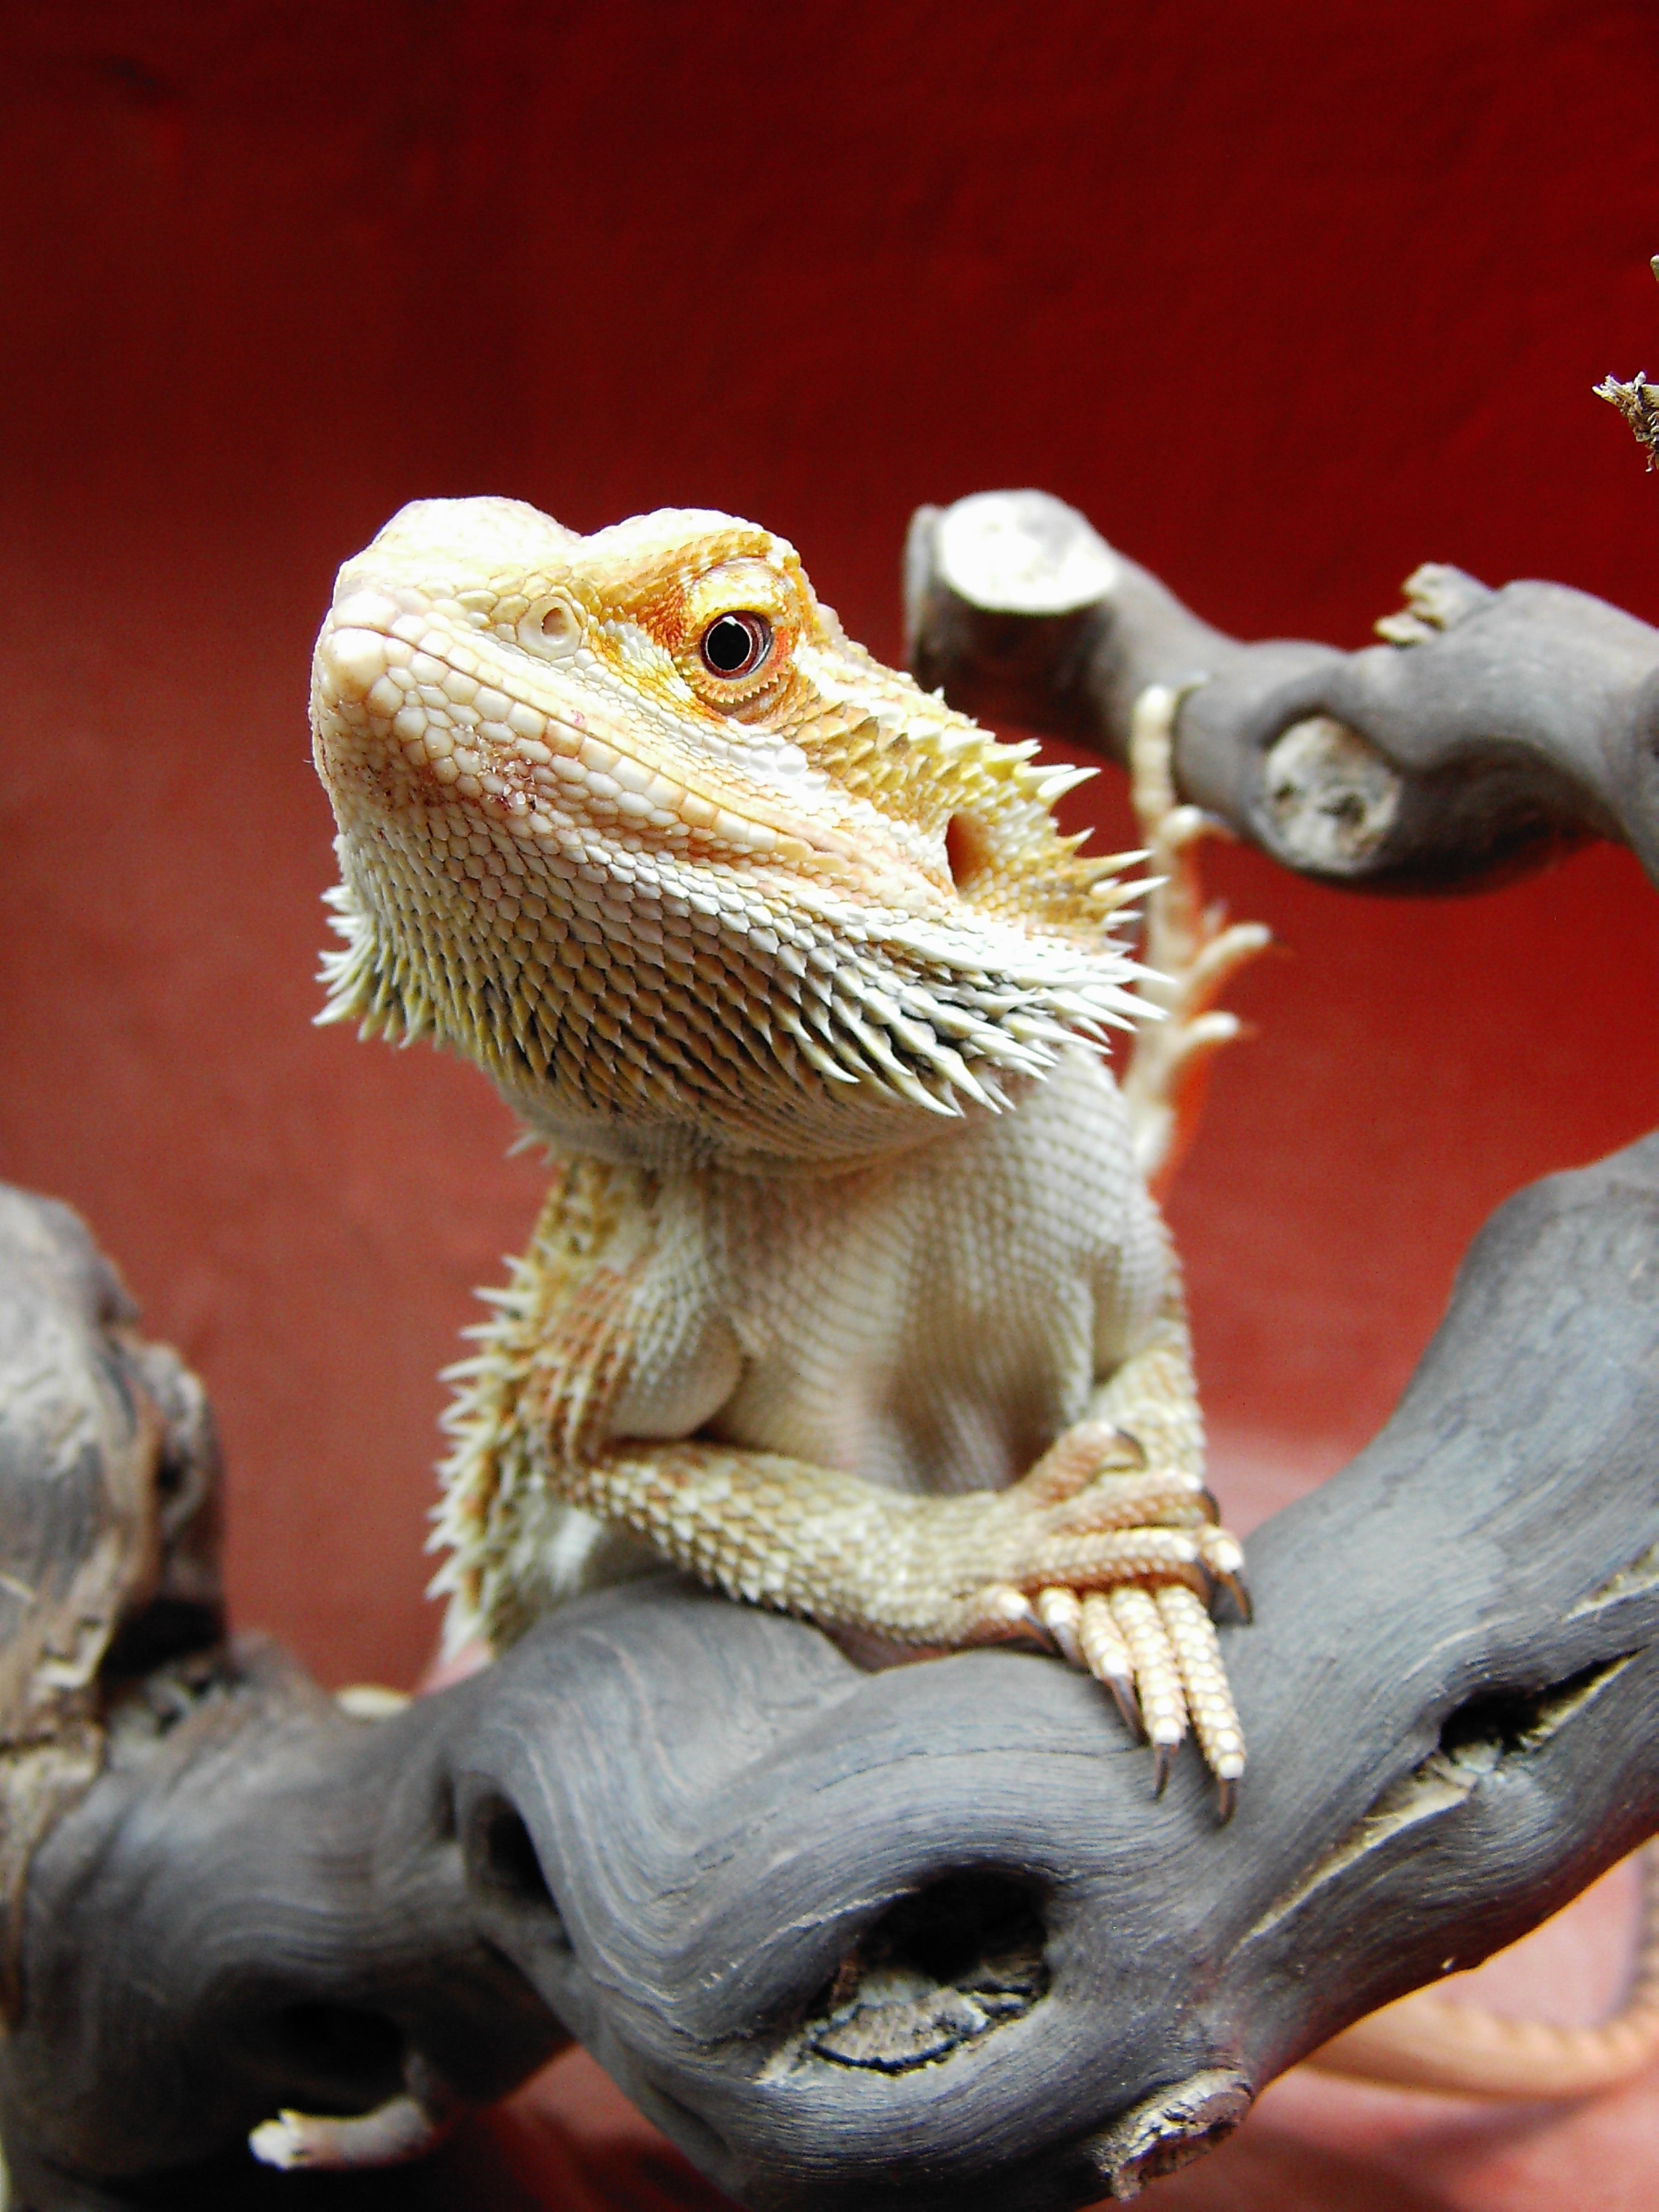
reptile, fauna, bearded dragon, pogona vitticeps